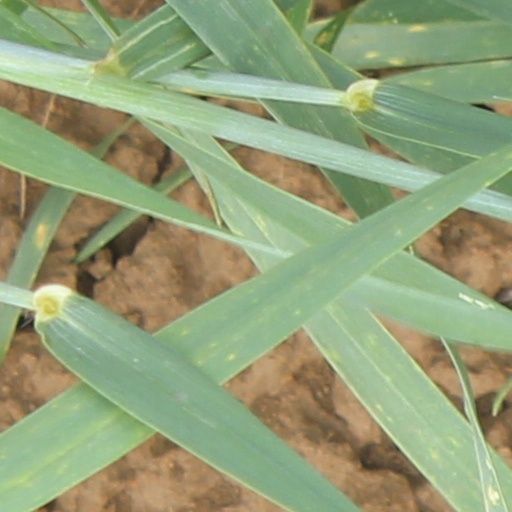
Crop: wheat